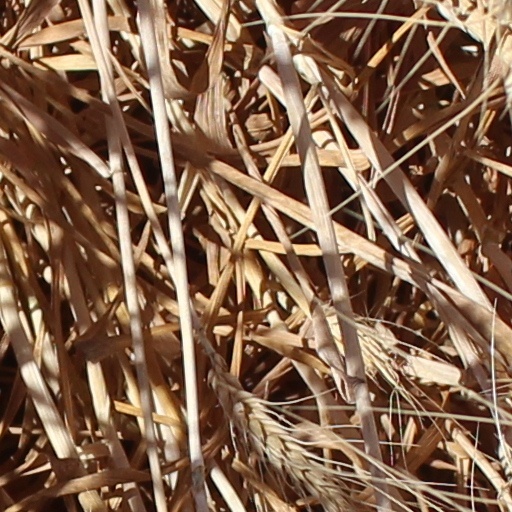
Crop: wheat